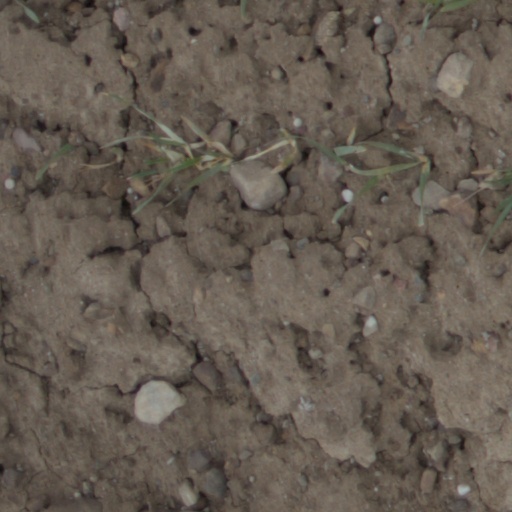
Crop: wheat